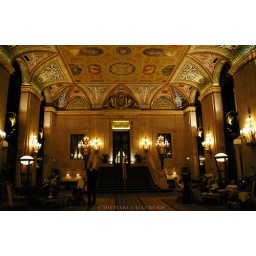
the palmer house in chicago. amazing old building